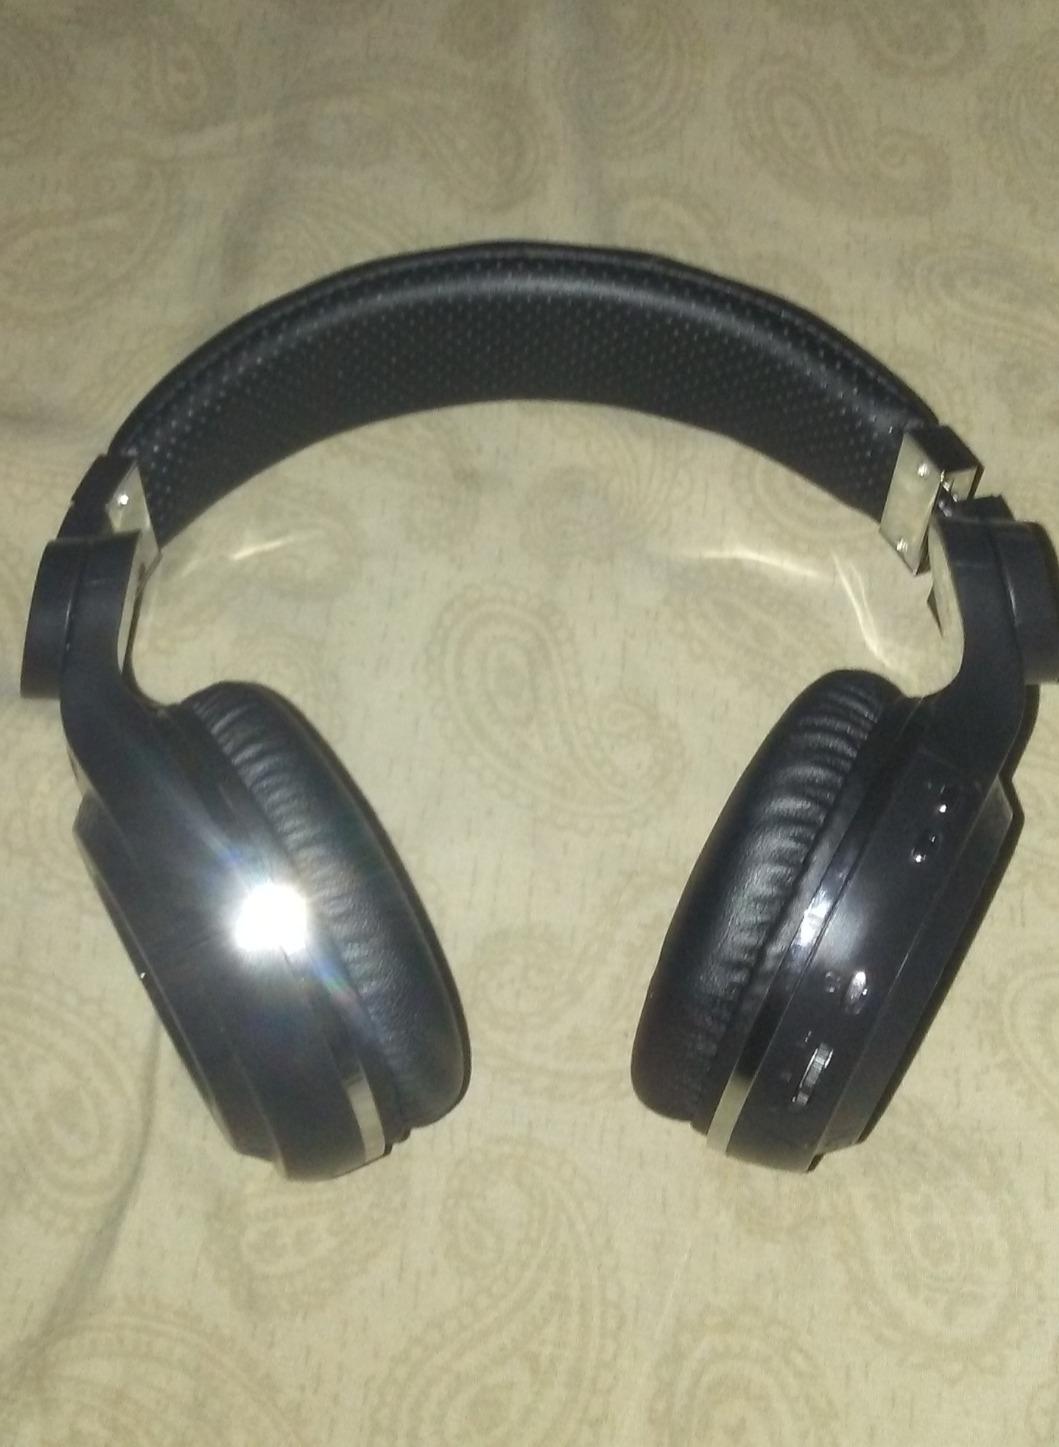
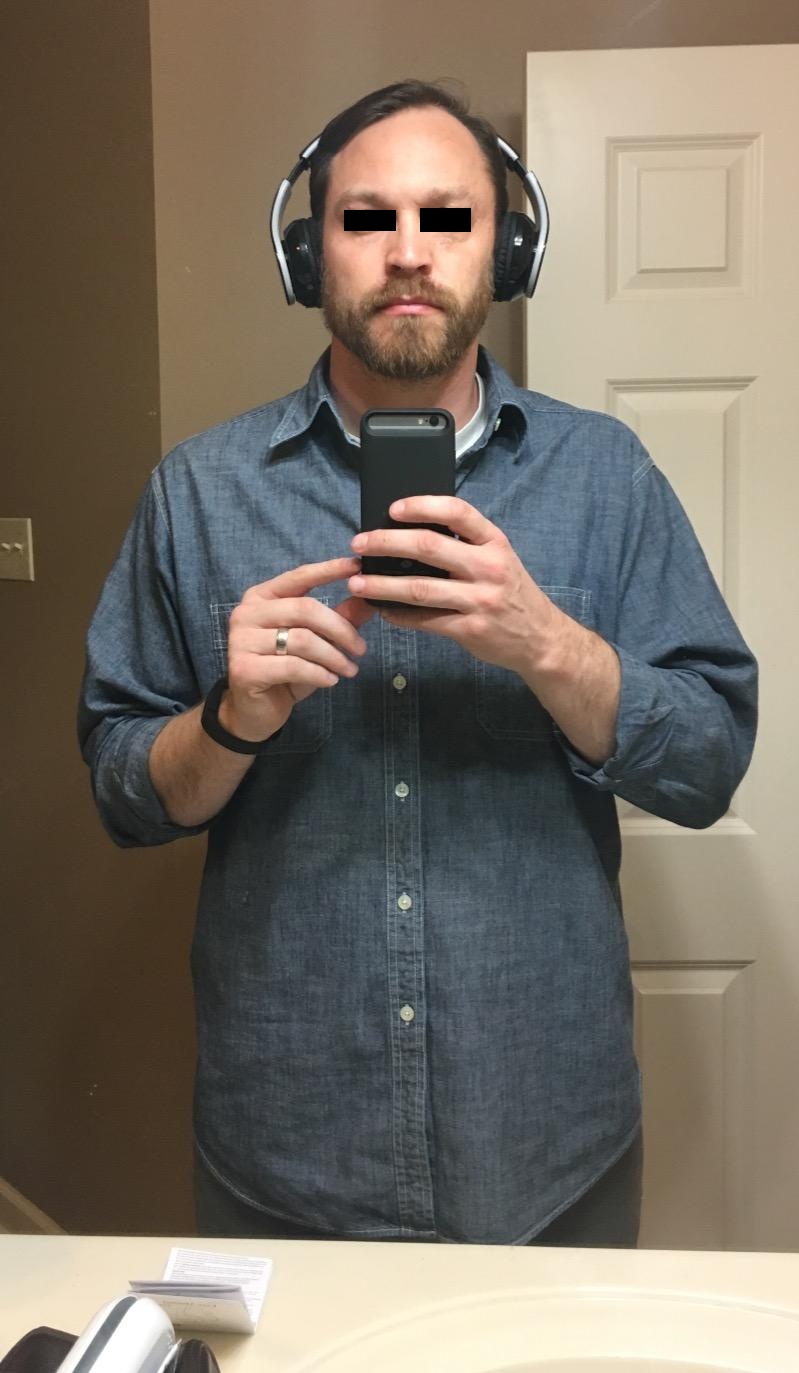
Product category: headphones
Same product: no